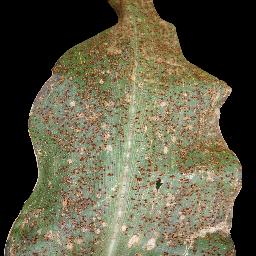
Label: Corn_(Maize)___Common_Rust